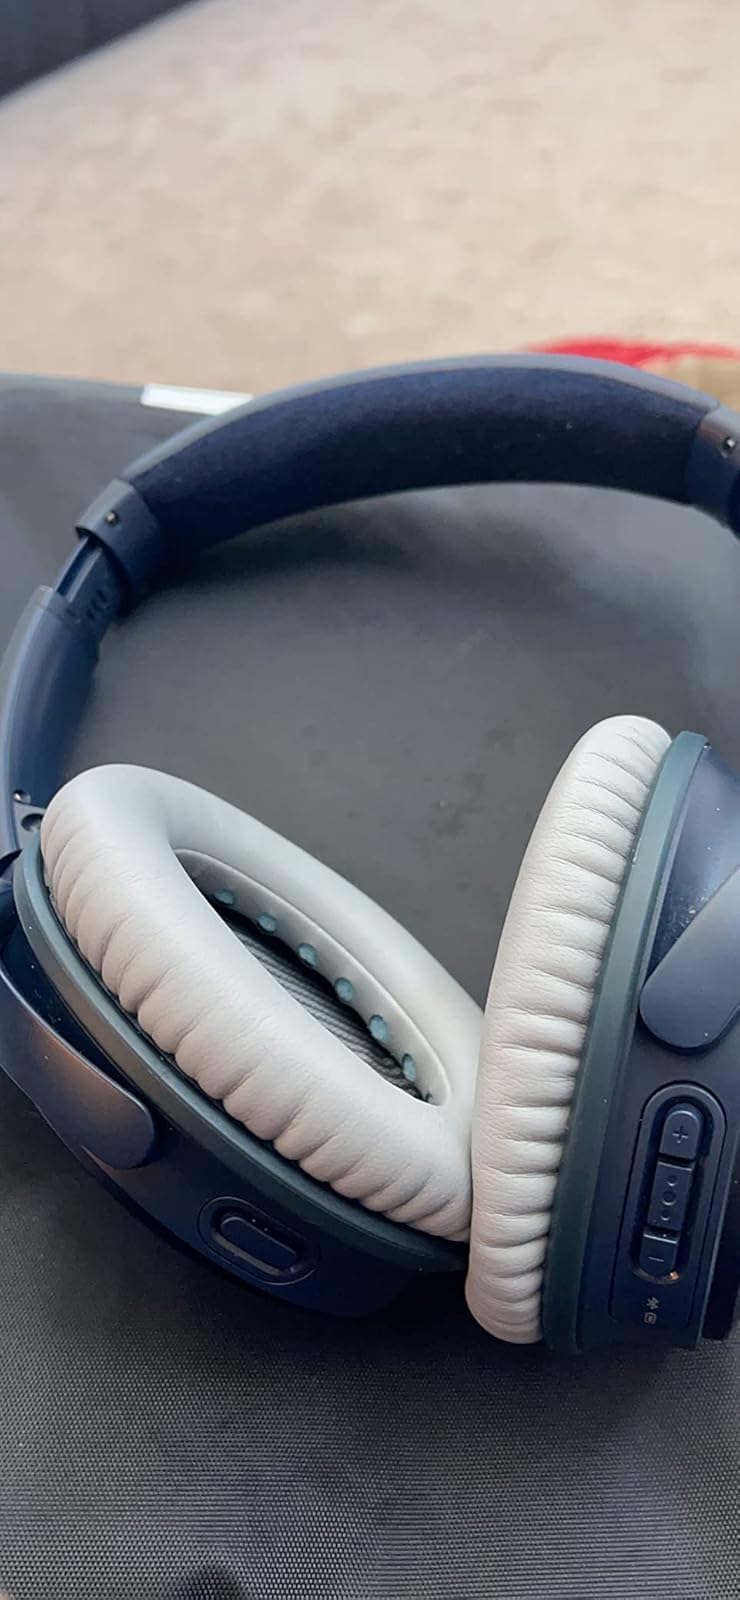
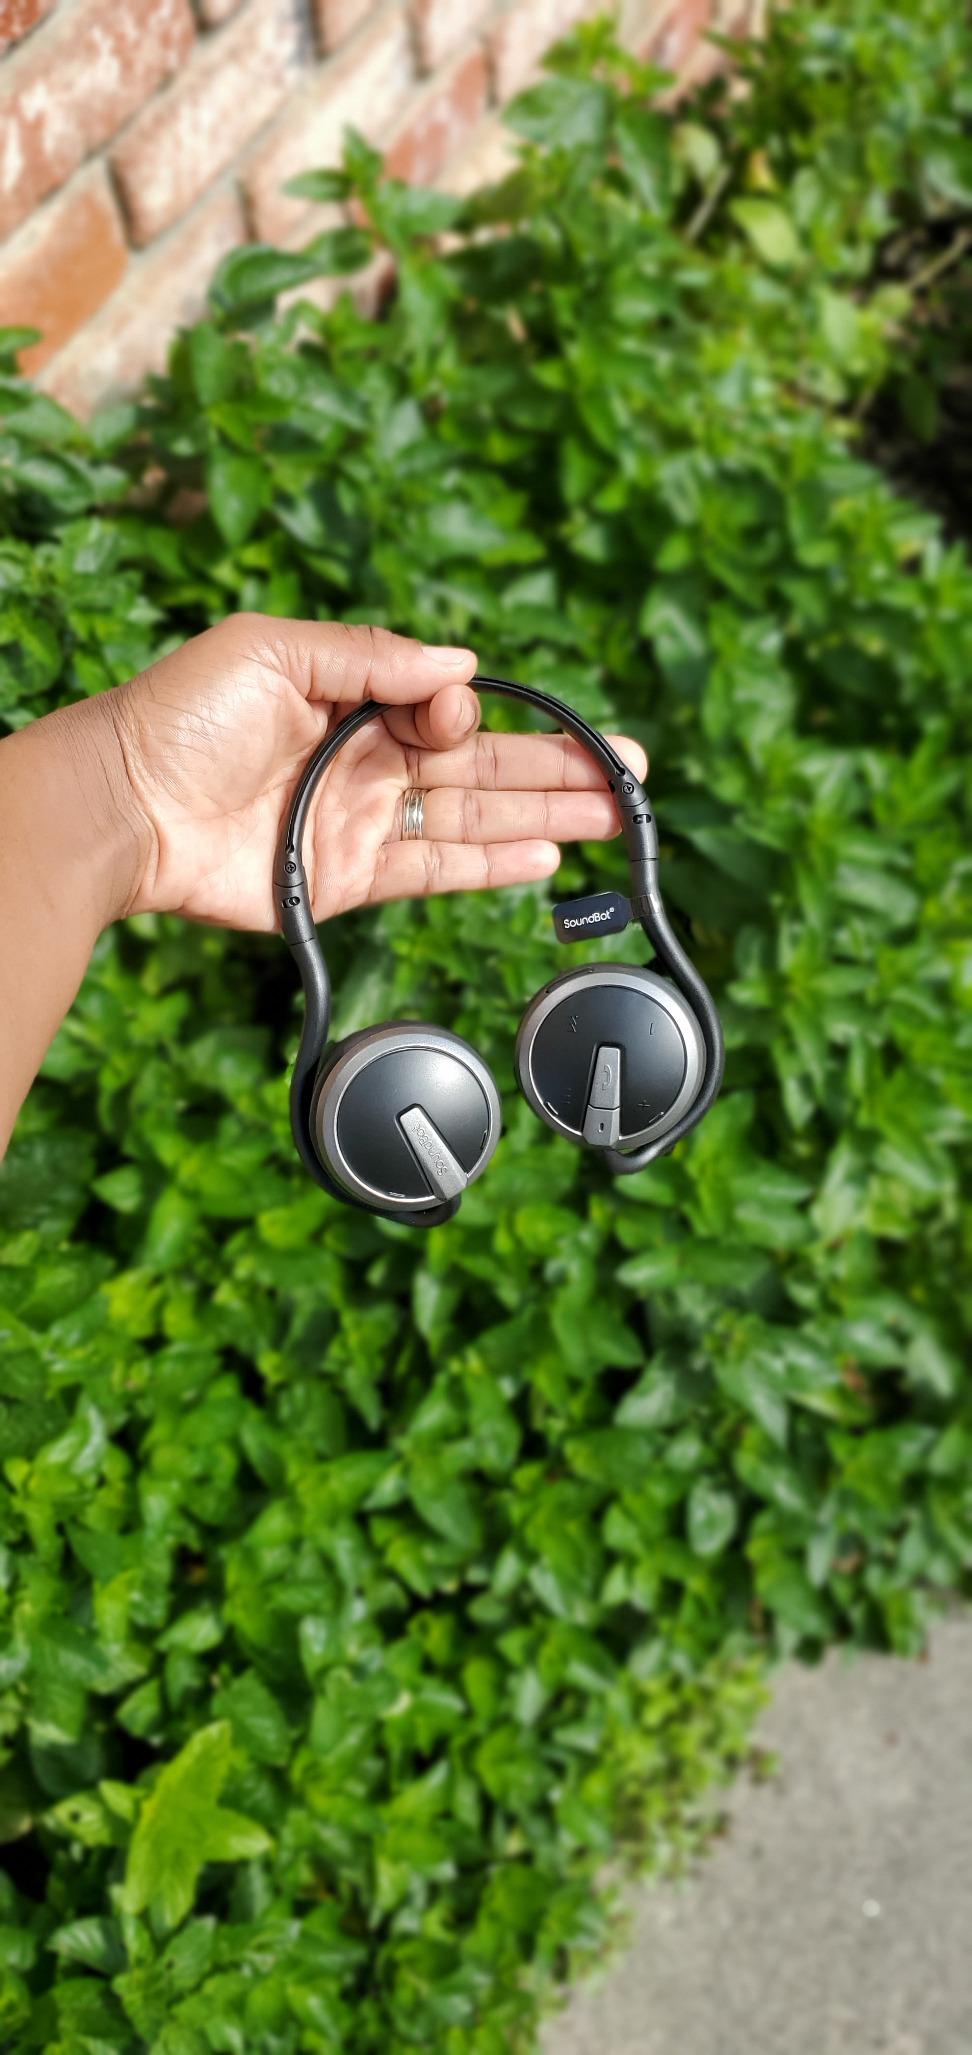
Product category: headphones
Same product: no